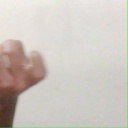
अक्षर: ज